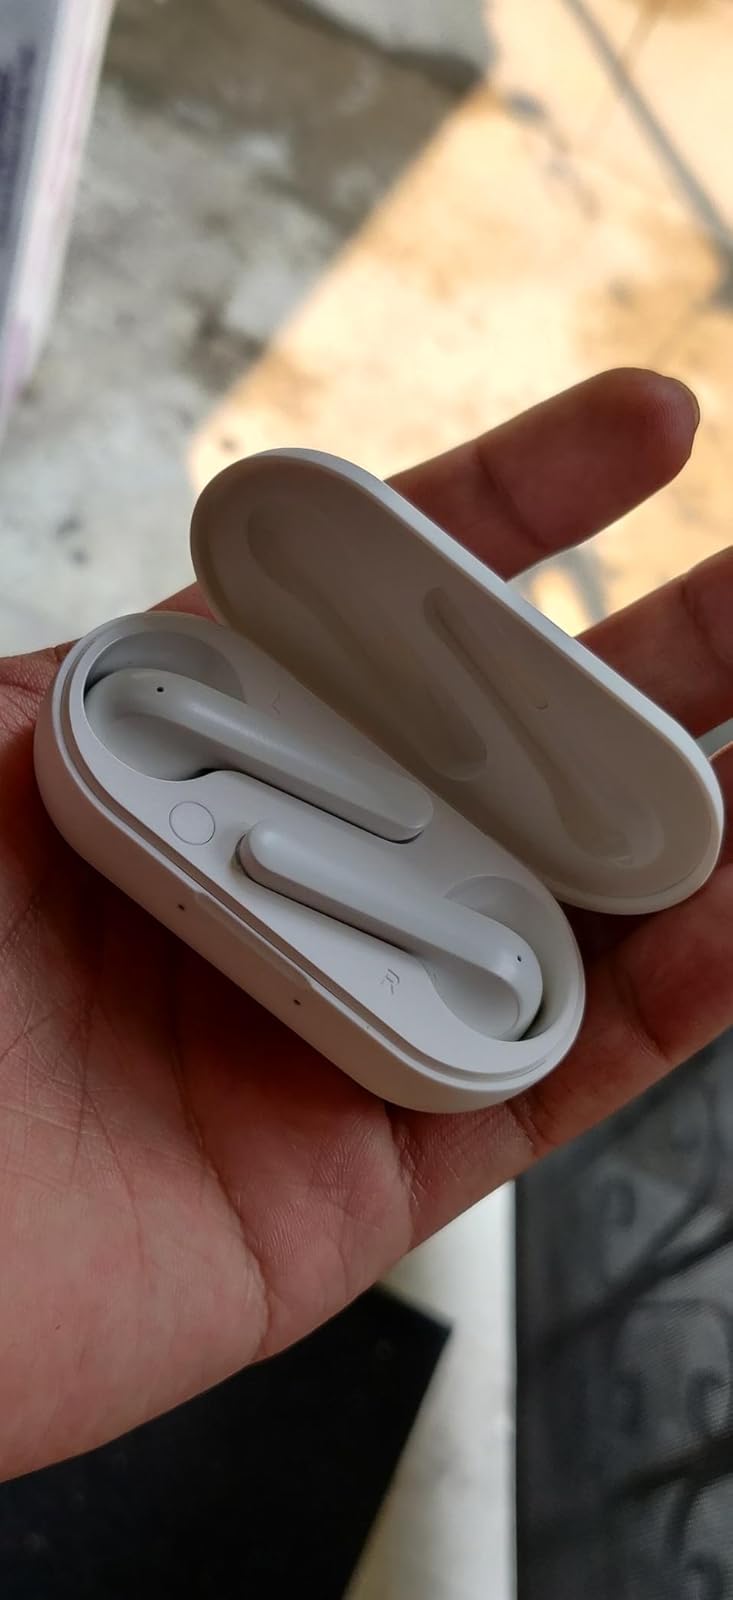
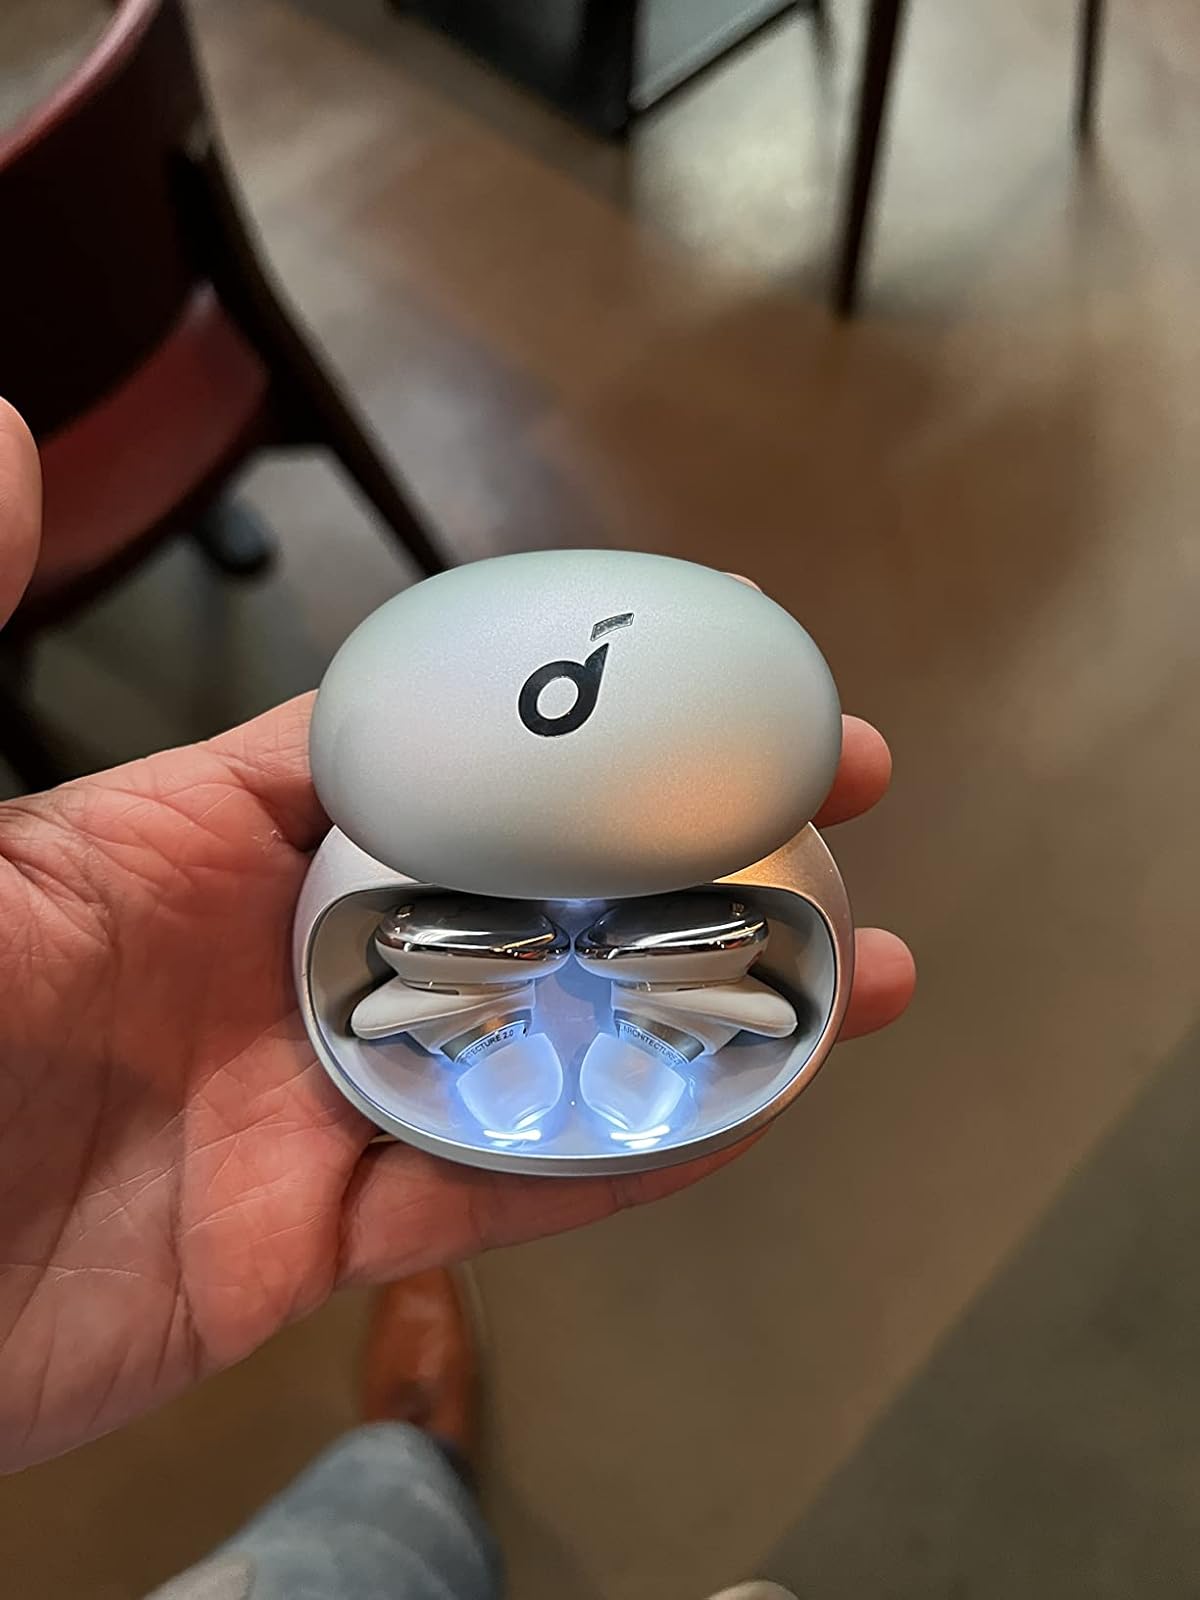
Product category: earbuds
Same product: no